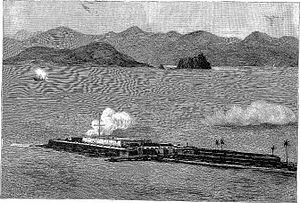
La Revolution au Brésil: vue du Fort Villegaignon